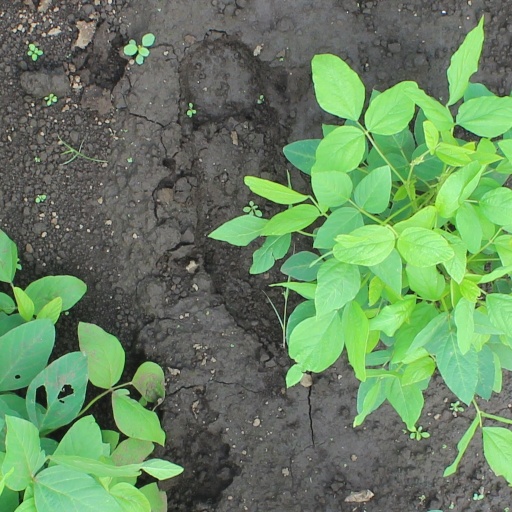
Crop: soybean